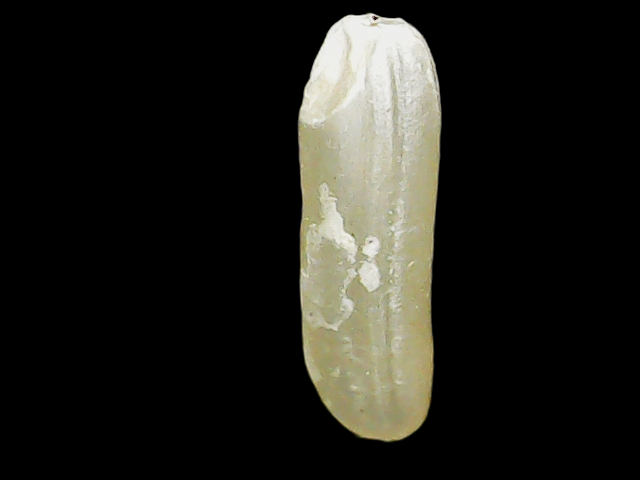
Rice variety: Binadhan16